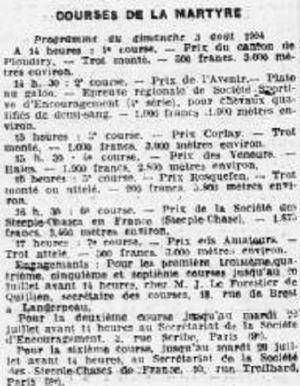
Le programme des courses de chevaux de La Martyre du dimanche 3 août 1924 tel qu'il a été publié dans le journal Ouest-Éclair du 11 juillet 1924
La Martyre [lamaʁtiʁ] est une commune du département du Finistère, dans la région Bretagne, en France.